Himalayan cat

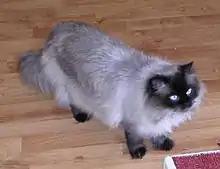
A 3-year-old male seal-point doll-faced Himalayan

The Himalayan resembles the Persian in type, conformation, and coat length and texture. The Himalayan does not resemble the Siamese in type.